Dominican peso

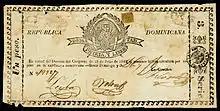
One peso bank note (1849) from the first regular government issue.

Paper money made up the bulk of circulating currency for the first peso. Provisional issues of 40 and 80 pesos were produced in 1848, followed by regular government notes for 1, 2 and 5 pesos in 1849, and 10 and 50 peso notes in 1858. The "Comisión de Hacienda" issued 50 and 200 pesos in 1865, whilst the "Junta de Crédito" introduced notes for 10 and 20 centavos that year, followed by 5 and 40 centavos in 1866 and 1, 2, 5 and 10 pesos in 1867. In 1862, the Spanish issued notes for , 2, 5, 15 and 25 pesos in the name of the "Intendencia de Santo Domingo". The last government notes were 1 peso notes issued in 1870.